Drashti Dhami

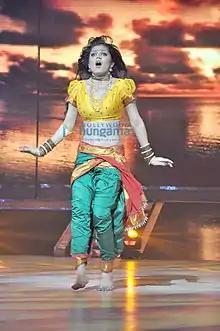
Dhami on the sets of "Jhalak Dikhhla Jaa 6"

In May 2012, Dhami made a guest appearance on the show "Na Bole Tum Na Maine Kuch Kaha". Later, she played the lead role in Colors TV's show "Madhubala – Ek Ishq Ek Junoon" opposite to Vivian Dsena from 2012 to 2014. In 2013, Dhami participated in Colors TV's popular dance reality show, "Jhalak Dikhhla Jaa 6" and emerged as the winner alongside her choreographer Salman Yusuff Khan. In June 2014, Dhami hosted "Jhalak Dikhhla Jaa 7". However, she later got replaced by Manish Paul. In December 2014, Dhami participated in Sony TV's "Box Cricket League" playing in the team Mumbai Warriors.